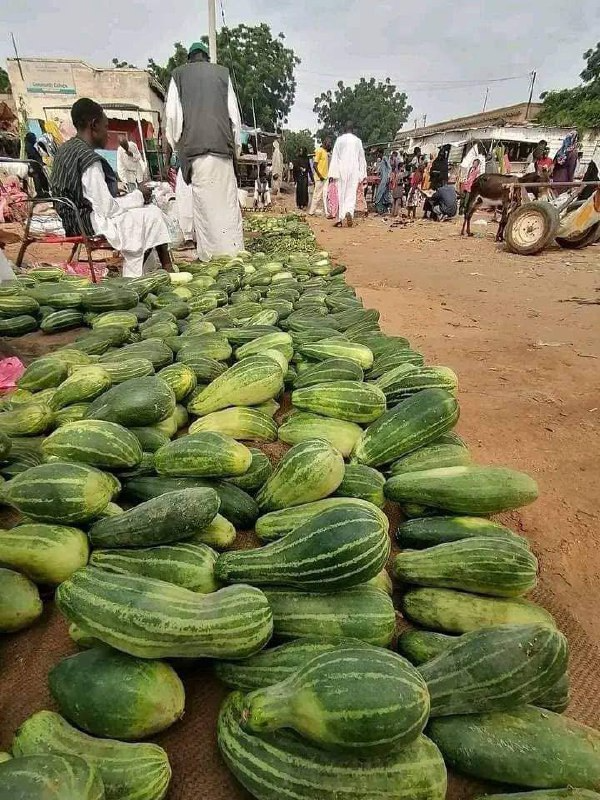
الوصف بالفصحى: رجل جالس على كرسي يبسط الفقوس على الأرض لبيعه
الوصف بالعامية السودانية: راجل قاعد في الكرسي وفارش تبش في الواطة ببيع فيهو
التصنيف: Marketplaces